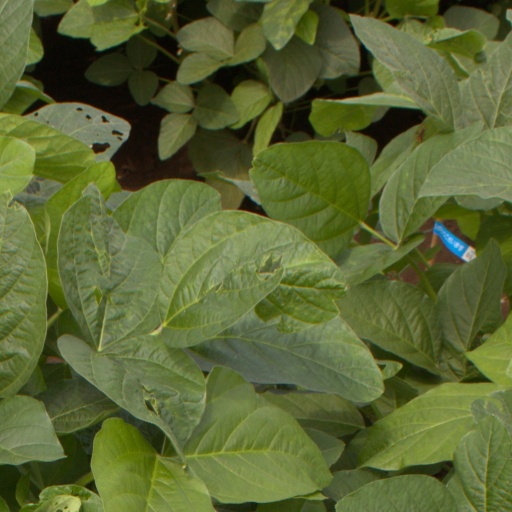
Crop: soybean